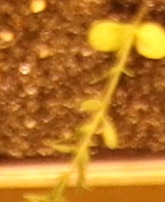
Label: Flax